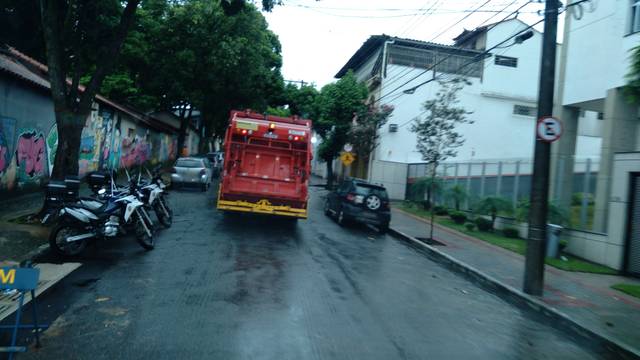
Region: Brazil
Coordinates: -19.915, -43.907